Nicholas Pok

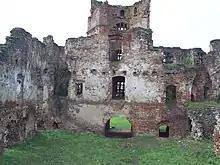
The fortress of Medieșu Aurit (Aranyosmeggyes), Nicholas Pok's seat

On 26 September 1280, Mojs II wrote his last will and testament, bequeathed his Transylvanian properties of "Zolun" and Meggyes (today Medieșu Aurit, Romania) to his daughter, the wife of Nicholas. Following this the entire family moved from Transdanubia to Meggyes which became Nicholas' court and the dominion's capital. Nicholas also erected a castle there. In the upcoming decades, his family adopted their surname Meggyesi after the caste, which functioned as the provincial seat of Nicholas's dominion. Meanwhile, Nicholas was widowed and later married Catherine Kaplon, a member of the local nobility, who was much younger than him as she was still alive in 1331.